Dirk Stahmann

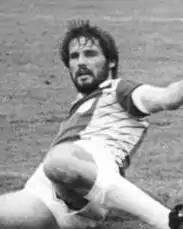
Stahmann with 1. FC Magdeburg in 1986

Dirk Stahmann (born 23 March 1958) is a former East German football player. He spent his entire career with 1. FC Magdeburg.